Frog Eyes

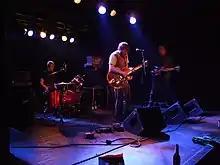

Frog Eyes are an indie rock band from Victoria, British Columbia, Canada fronted by Carey Mercer. Their 2010 album was a longlisted nominee for the 2010 Polaris Music Prize. They have released ten albums and two EPs and are noted for their collaboration with Dan Bejar of Destroyer.